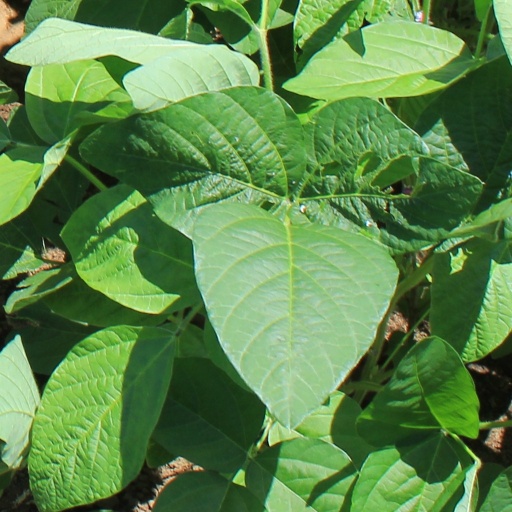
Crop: soybean